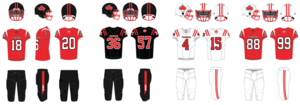
Uniformes de l'équipe nationale de Football Canada depuis 2016